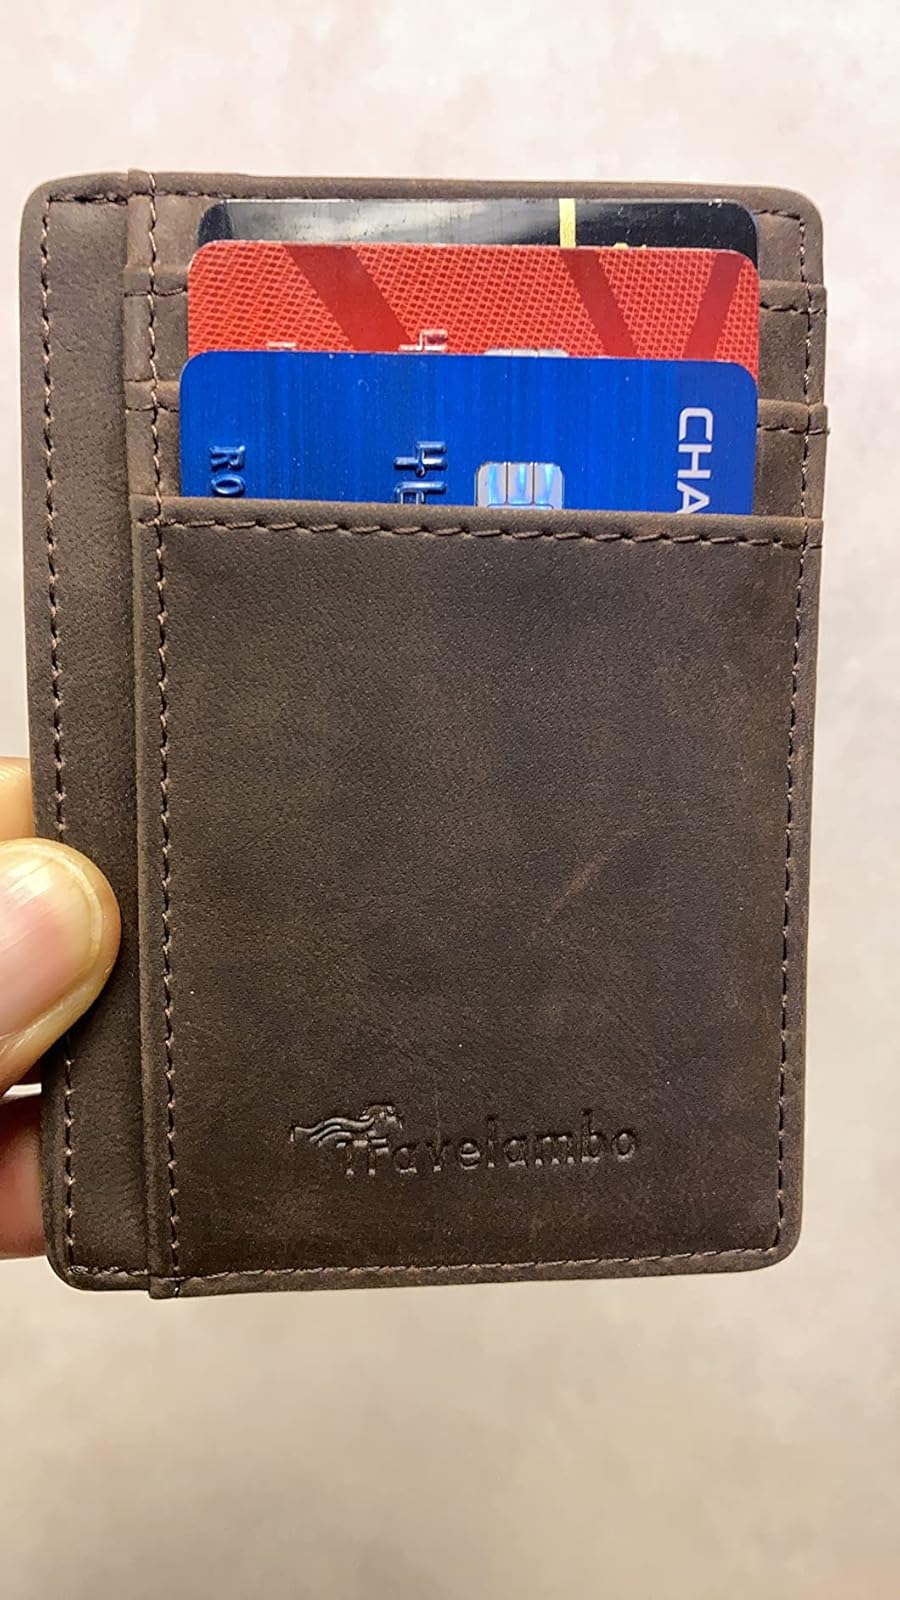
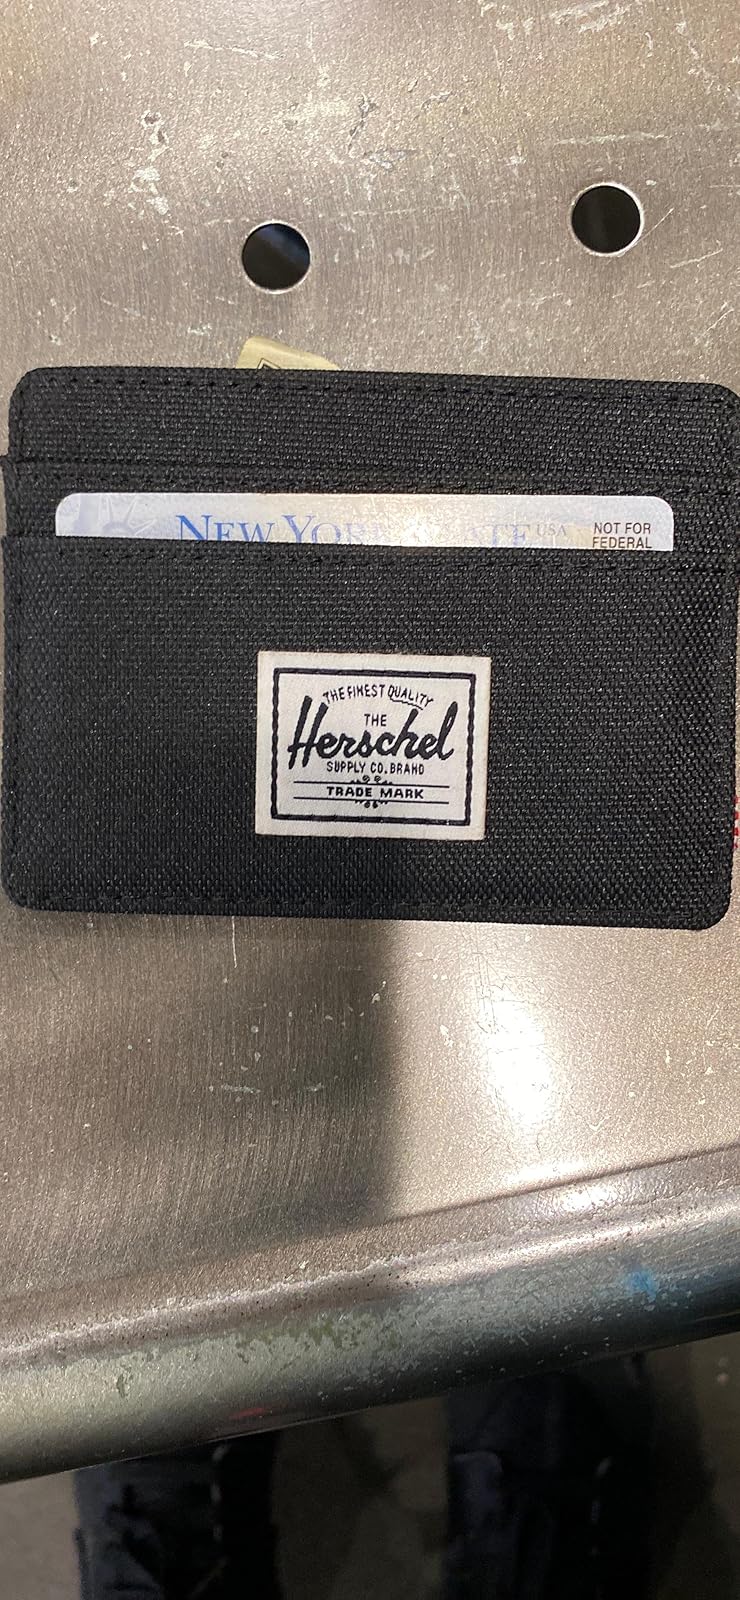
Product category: accessories_wallet
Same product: no